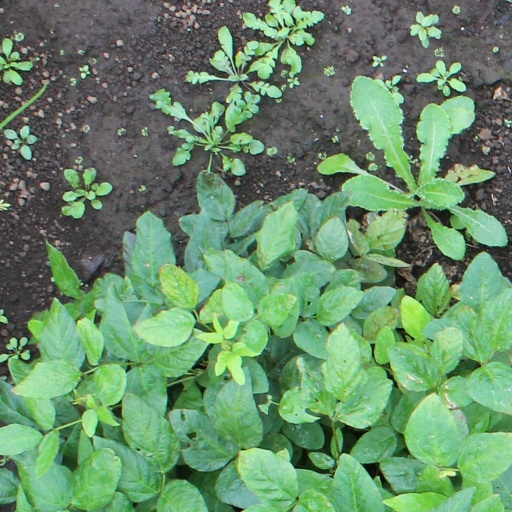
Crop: soybean